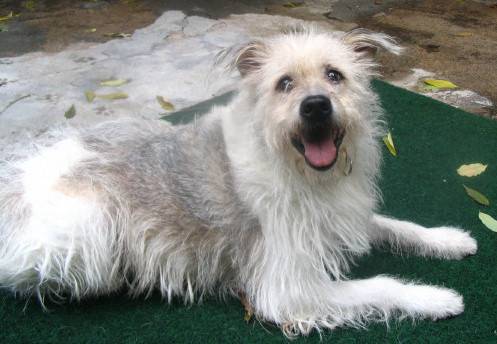
Label: dog